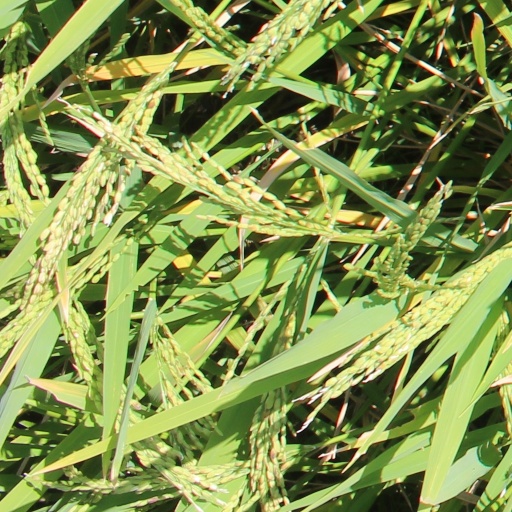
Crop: rice